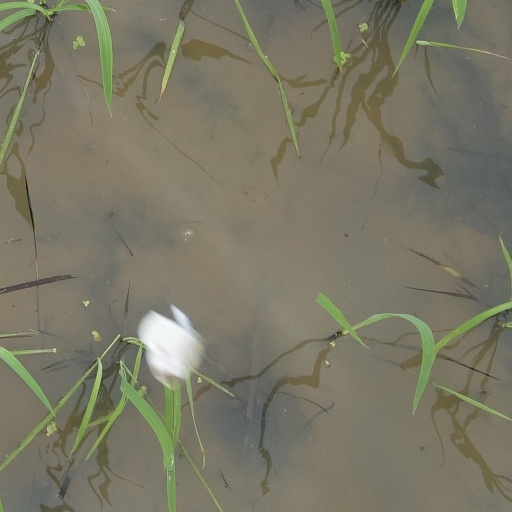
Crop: rice